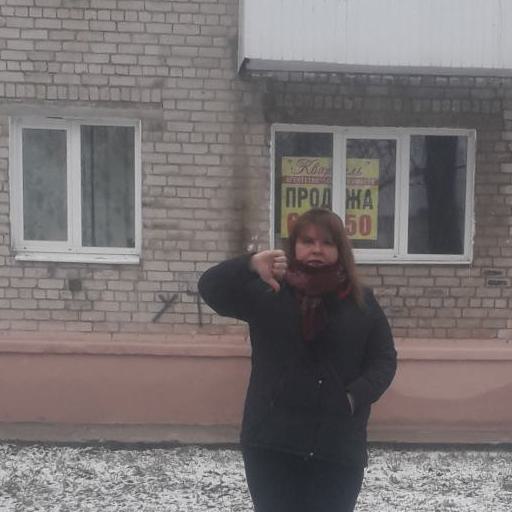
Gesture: dislike